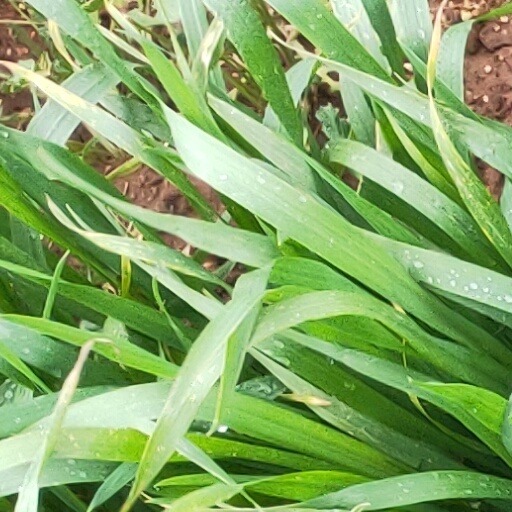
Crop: wheat